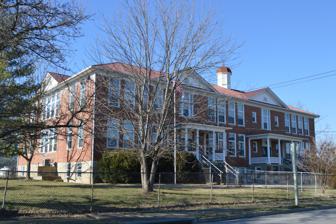
Building: Weyers Cave School
Country: United States of America
Year built: 1917
United States historic place Weyers Cave School U.S. National Register of Historic Places Virginia Landmarks Register Front of the school Show map of Virginia Show map of the United States Location VA 276, Weyers Cave, Virginia Coordinates 38°17′17″N 78°54′33″W / 38.28806°N 78.90917°W / 38.28806; -78.90917 Area 2 acres (0.81 ha) Built 1916 ( 1916 ) -1917, 1923-1924 Architectural style Colonial Revival MPS Public Schools in Augusta County Virginia 1870-1940 TR NRHP reference No. 85000398 VLR No. 007-1156 Significant dates Added to NRHP February 27, 1985 Designated VLR December 11, 1984 Weyers Cave School , also known as Weyer's Cave Elementary School, is a historic public school building located at Weyers Cave , Augusta County, Virginia . It was built in 1916–1917, and enlarged in 1923–1924. The original section consists of the northern entrance and hall with four-bay classroom blocks to each side.  It exhibits a central-passage, double-pile plan.  The addition is a four-room and passage block to the south.  The Colonial Revival style is reflected in a one-story, one-bay wooden portico with Doric order columns and square balustrade . It was listed on the National Register of Historic Places in 1985. Weyers Cave School was closed as a school in 1993. Presently it is the site of Equipping the Saints, a non-profit organization shipping books, clothing, and technology to third world countries. References